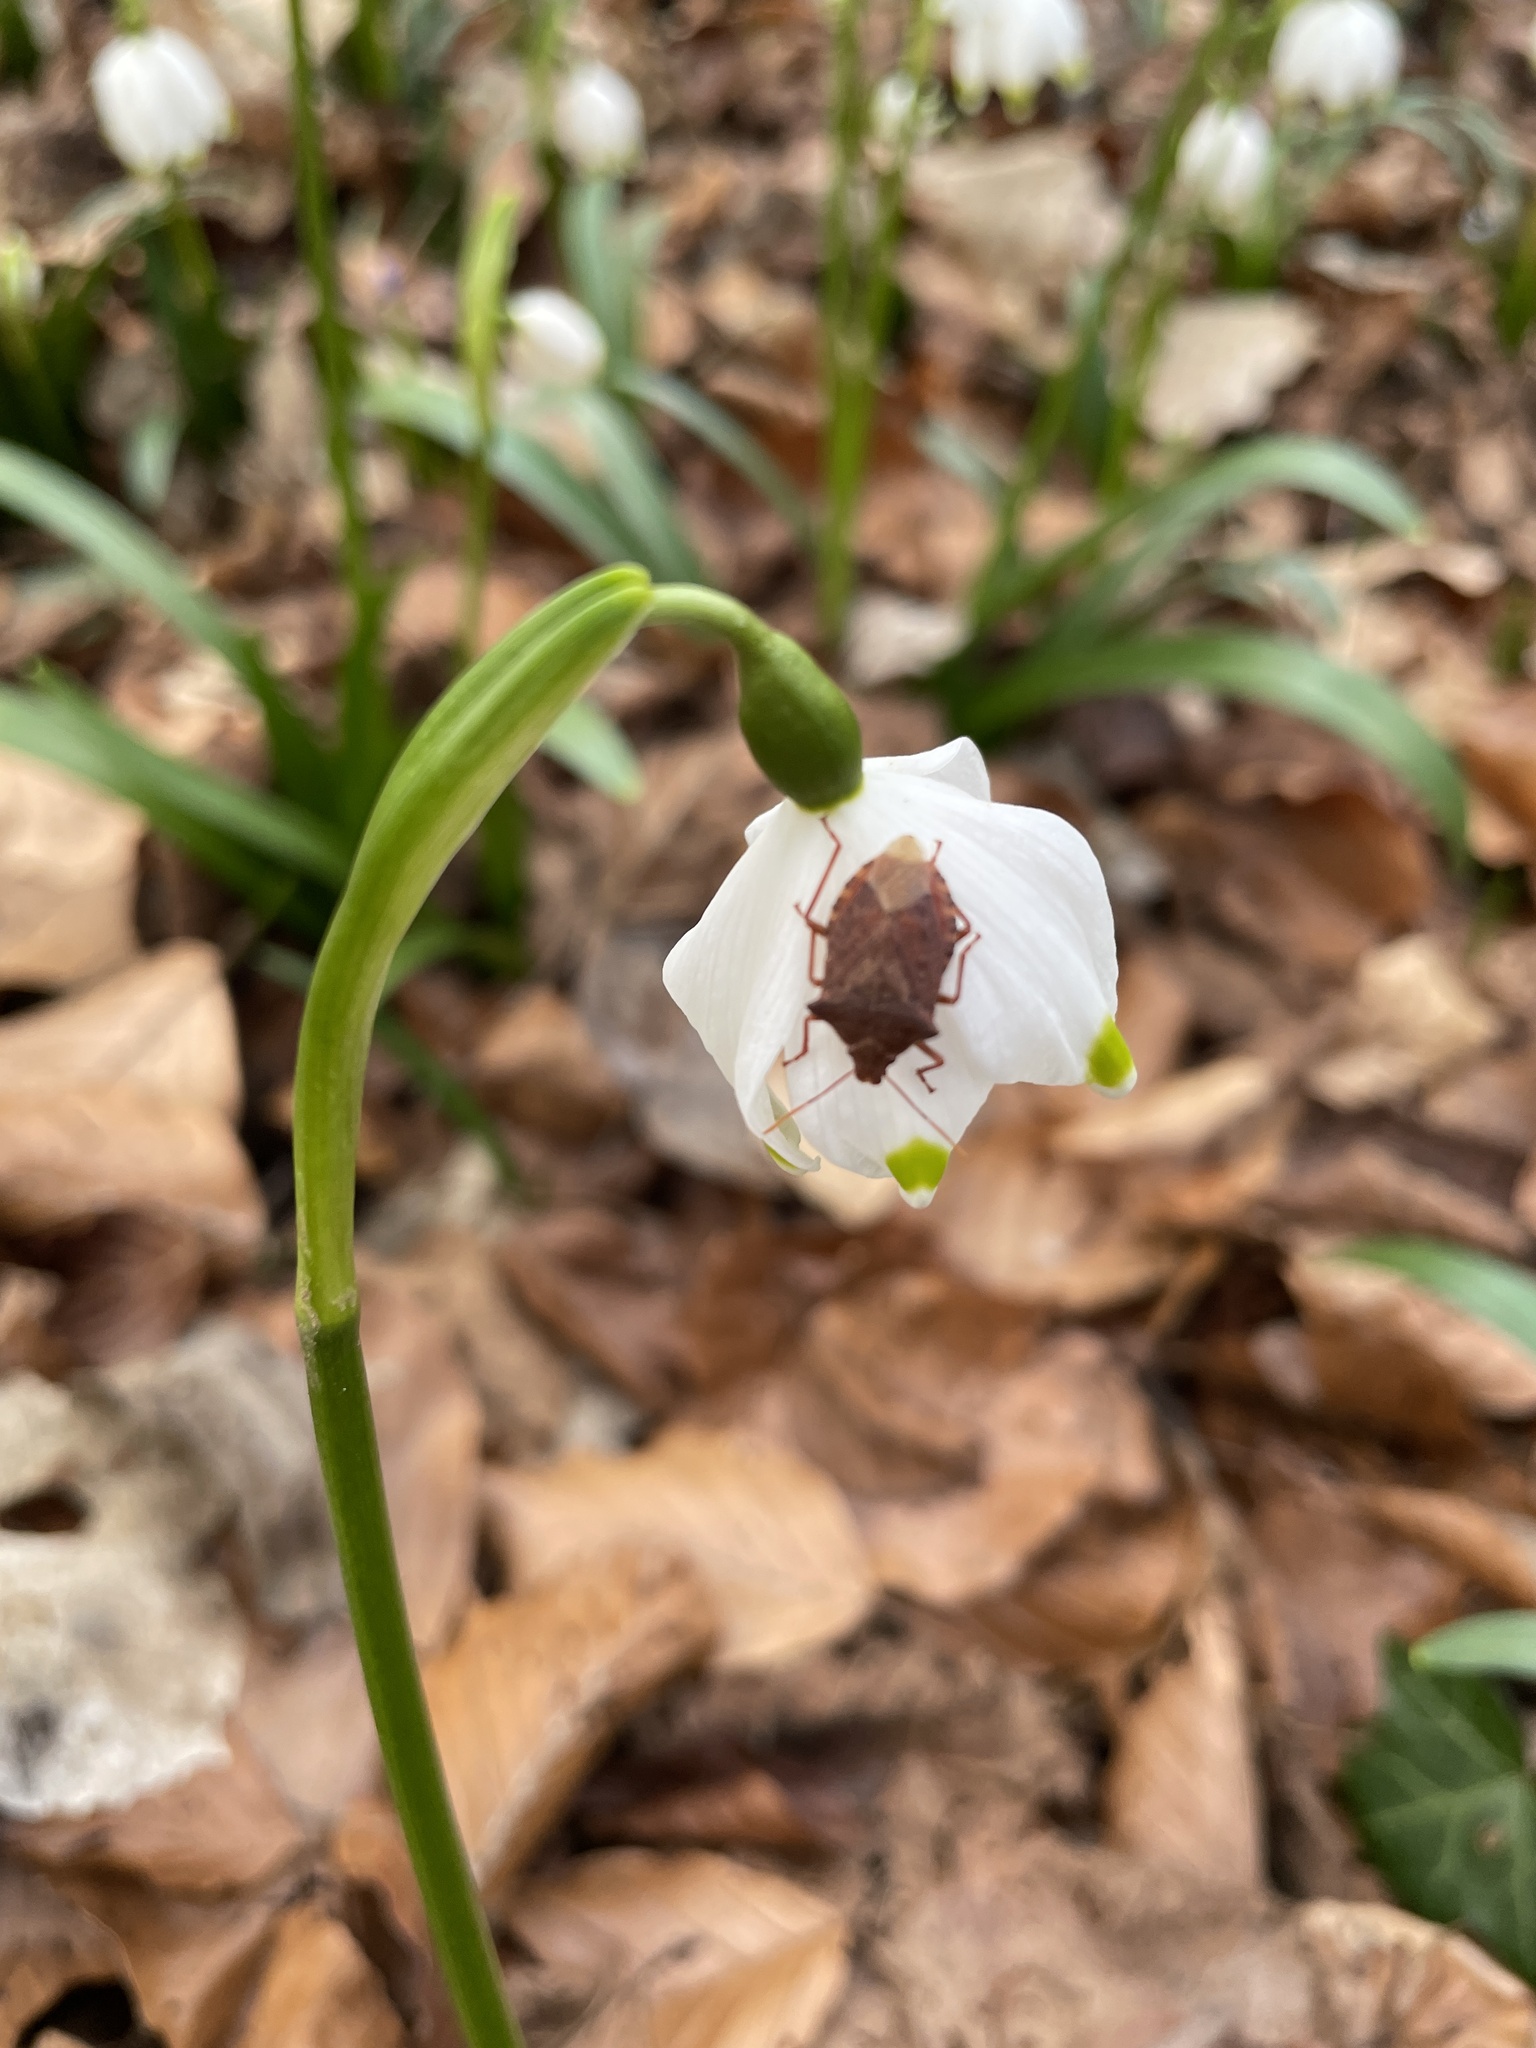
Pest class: stink_bug